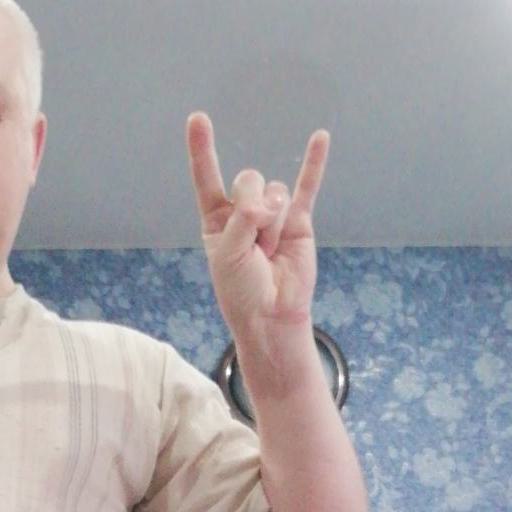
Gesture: rock